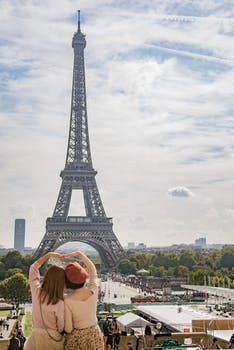
Label: No Watermark